Anthony Bleecker

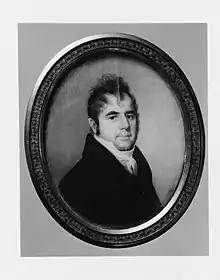
Anthony Bleecker c. 1810

Anthony Bleecker (October 1770 – March 13, 1827) was a lawyer and author who was a friend of Washington Irving and William Cullen Bryant.